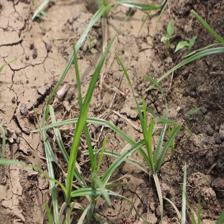
Label: Grass